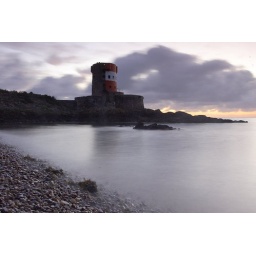
One of the many towers scattered around the coast of Jersey